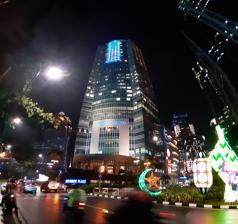
Building: Ritz-Carlton Jakarta
Country: Indonesia
Year built: 2004
Skyscraper hotel in Jakarta, Indonesia The Ritz-Carlton Jakarta Ritz-Carlton Jakarta at night, 2019 Location in Jakarta General information Location Mega Kuningan , South Jakarta , Indonesia Address Lingkar Mega Kuningan Street, Kav. E 1.1 No. 1, Jakarta Coordinates 6°13′43″S 106°49′37.7″E / 6.22861°S 106.827139°E / -6.22861; 106.827139 Opening 2005 Owner Ritz-Carlton Height 212 m Technical details Floor count 48 Floor area 140,000 m 2 Design and construction Developer PT Mutiara Permata Mulia Other information Number of rooms 278 Number of suites 55 The Ritz-Carlton Jakarta is a hotel and skyscraper at Mega Kuningan in South Jakarta , Indonesia, operated by The Ritz-Carlton Hotel Company , and adjacent to the sister JW Marriott Hotel . The complex has two towers, the hotel and the Airlangga Apartment. The hotel was opened in 2005. The building is 212 m (696 ft) tall and has 48 floors and 4 basement levels. Construction on the building started in April 2003 and ended in October 2004. The Hotel has 278 Club level rooms and 55 Suites. It was bombed on 17 July 2009. The facade of the Ritz-Carlton was blown away by the blast and windows had been blown out of the Airlangga Restaurant on the second storey. See also List of tallest hotels in the world References